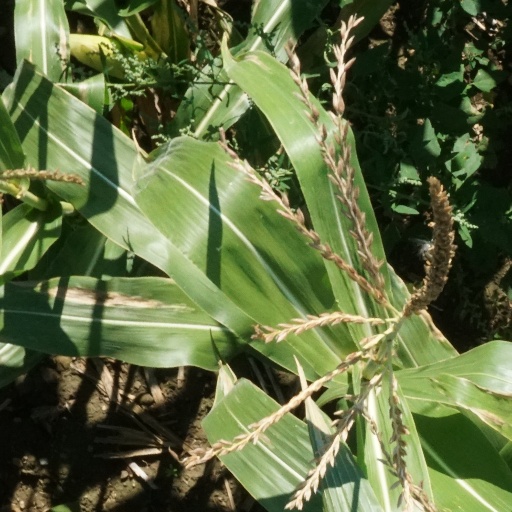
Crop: maize; corn